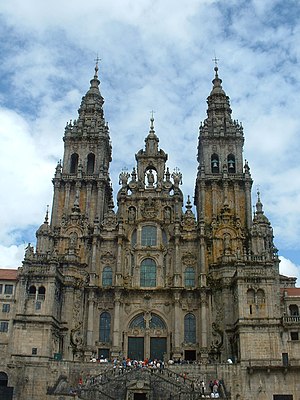
Galicien (Spanien)
Katedralen i Santiago de Compostela
Galicien er en selvstyrende enhed i det nordvestlige Spanien. På galicisk hedder regionen Galiza, og brugen af det spanske Galicia opfattes derfor af nationalistiske kræfter i regionen som en accept af den spanske indflydelse i regionen. I følge den spanske konstitution betegnes Galicien som "historisk nationalitet".